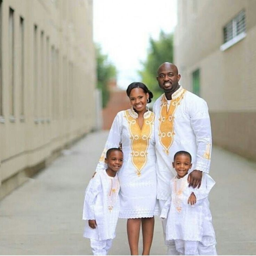
would to do a family photo like this .